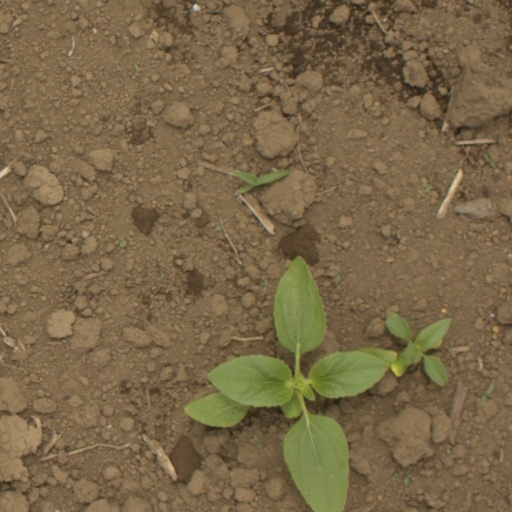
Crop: Jerusalem artichoke